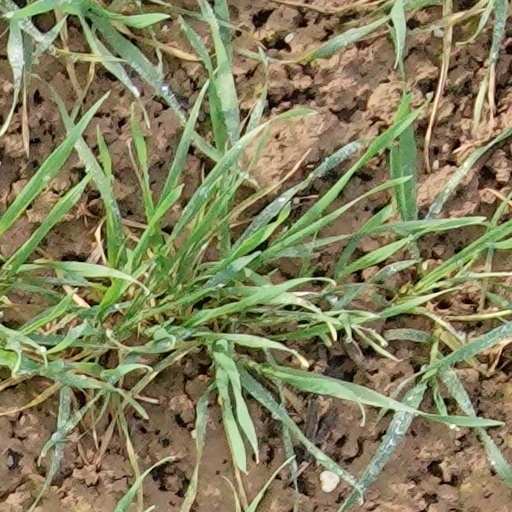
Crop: wheat